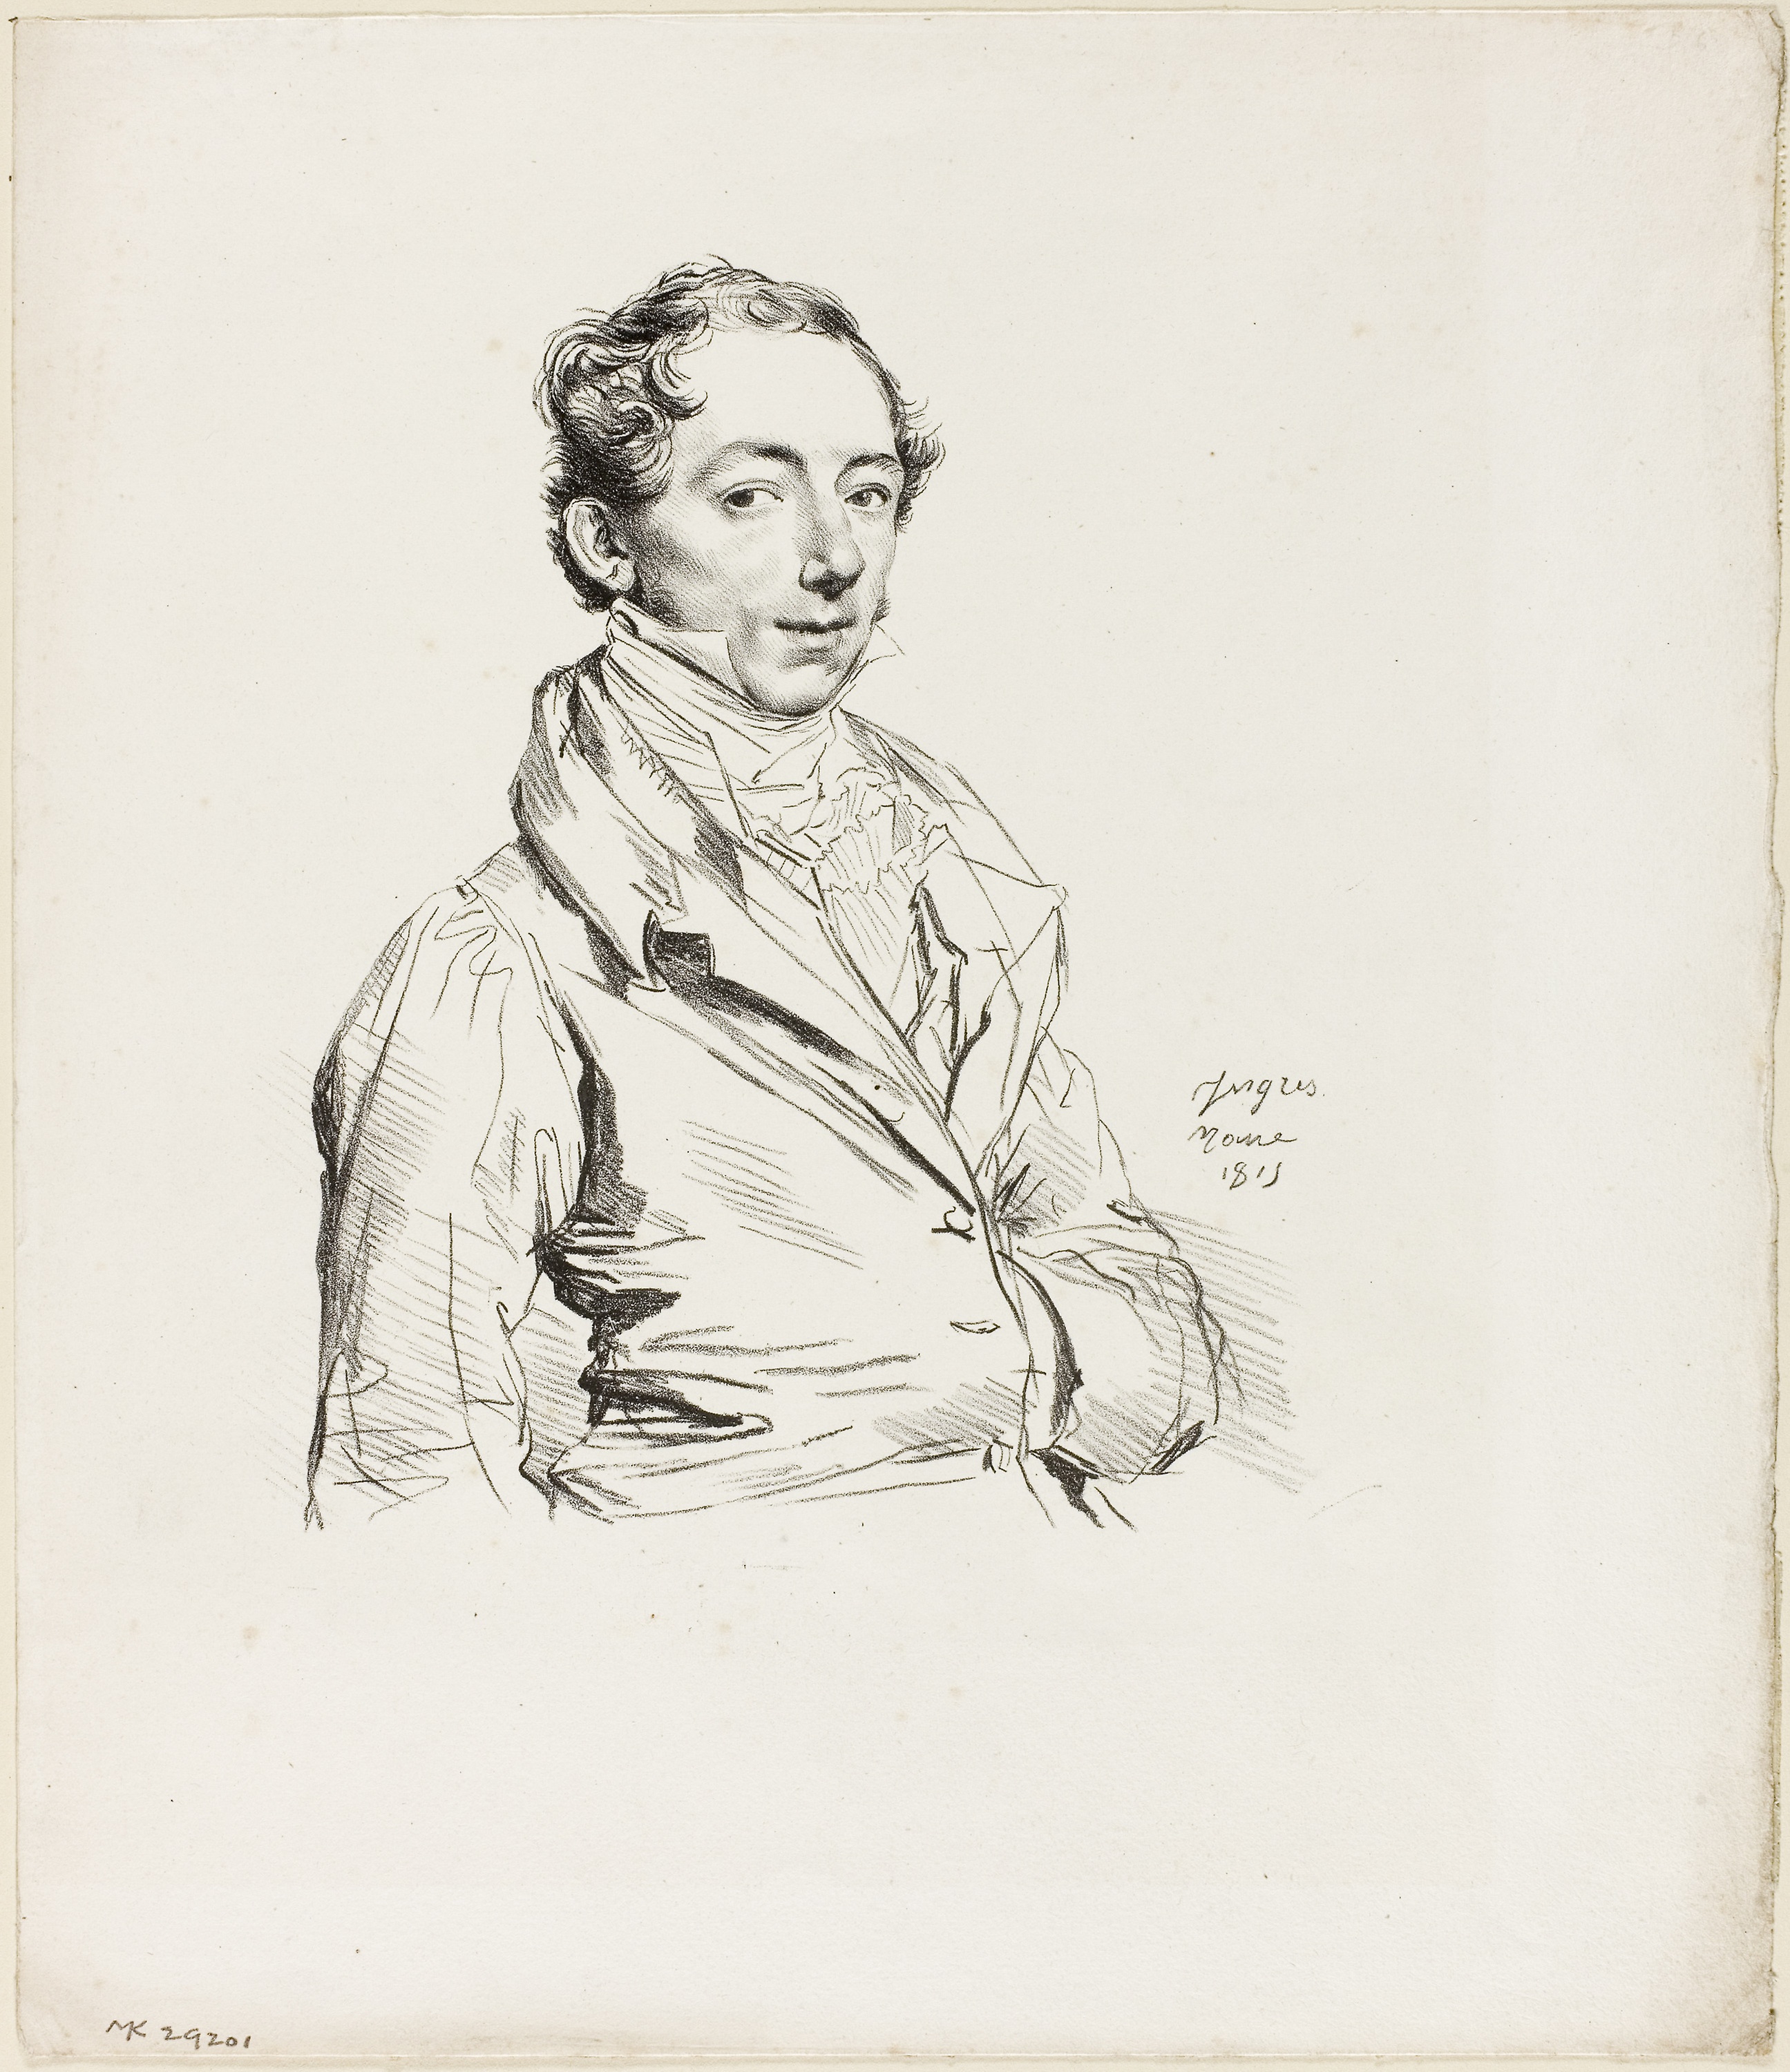
photograph, clothing, portrait, standing, drawing, sketch, art, vintage clothing, artwork, figure drawing, self portrait, illustration, black and white, paper, costume design